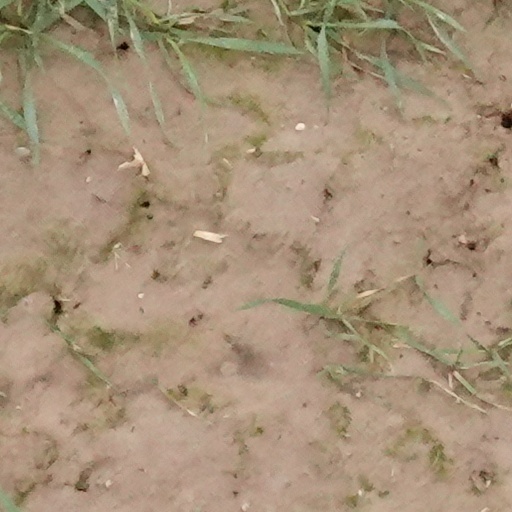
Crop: wheat